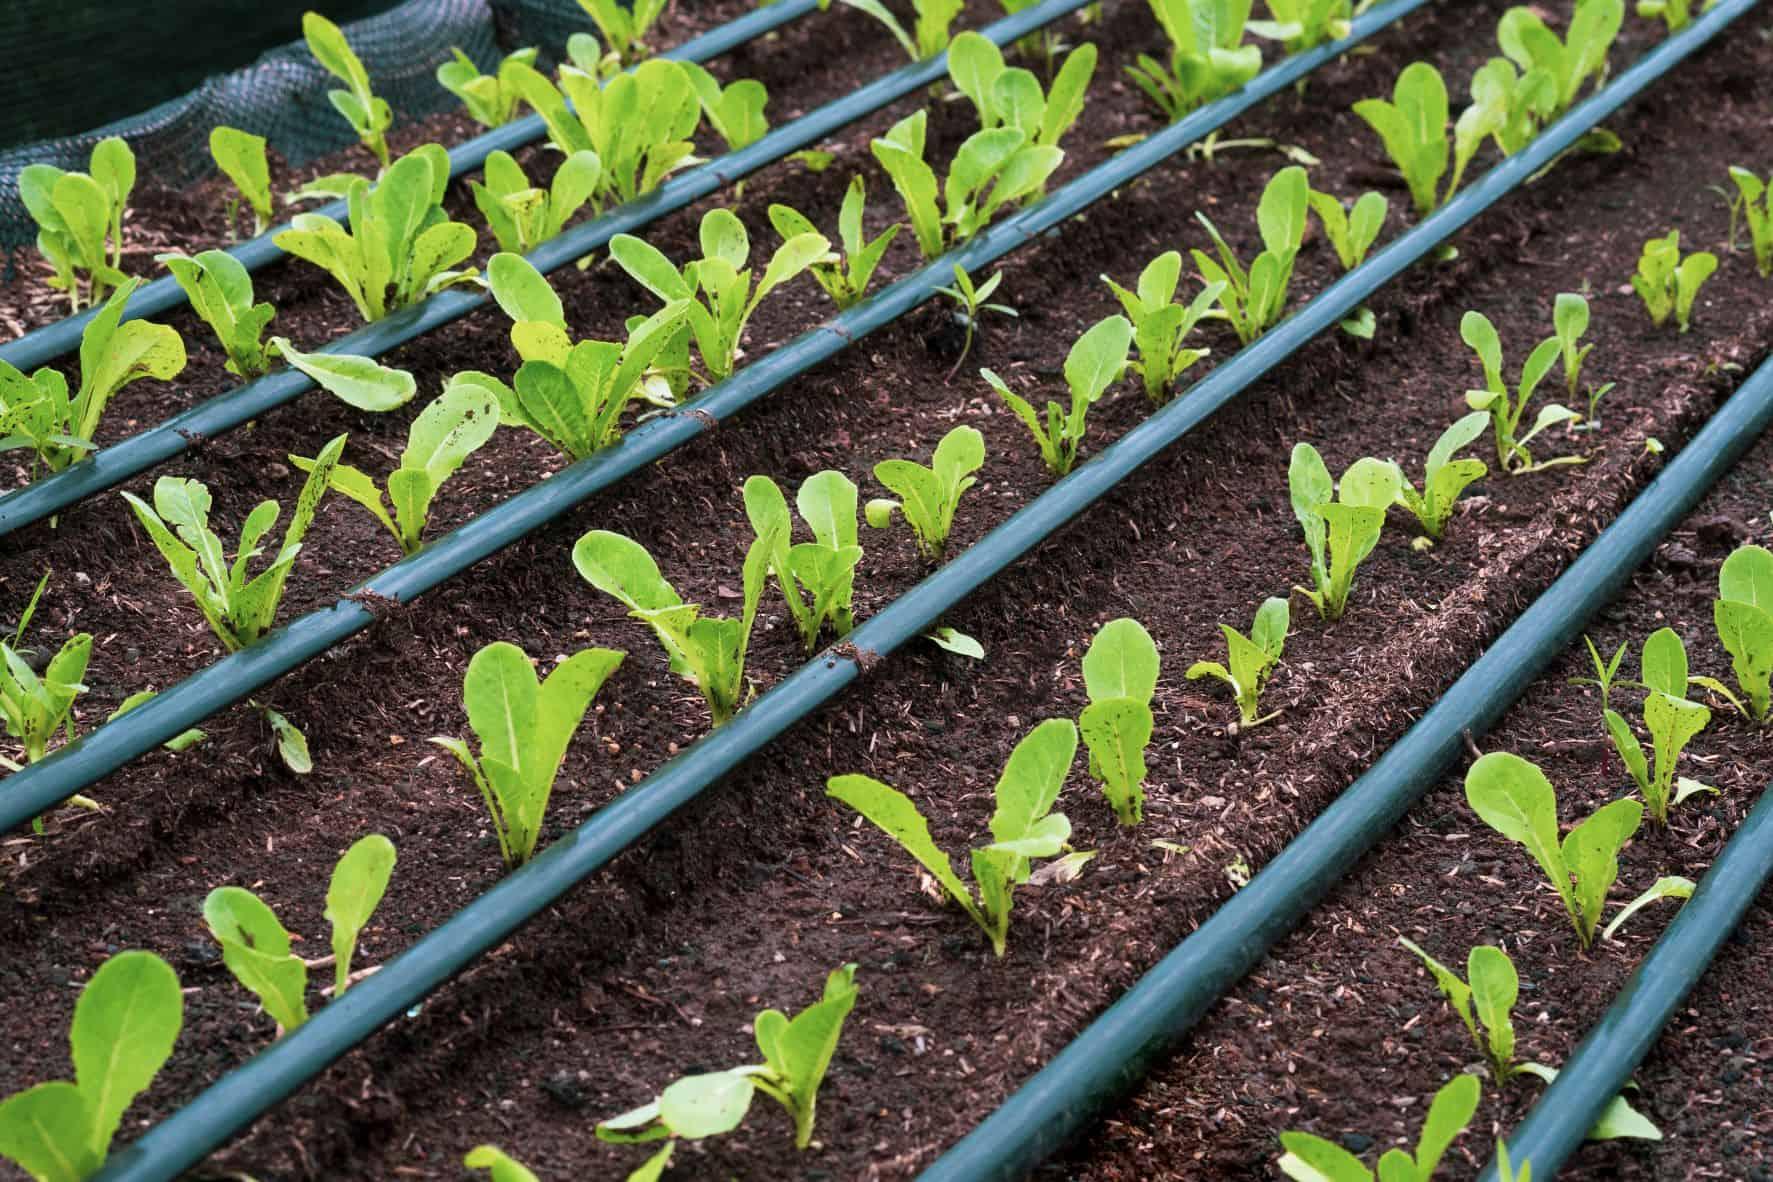
Sehemu ya shamba ikiwa imelimwa na kupandwa mazao , ambayo yameanza kuchipua huku ndani yake kumeekewa mabomba yanayosafirisha maji ndani ya shamba hilo.